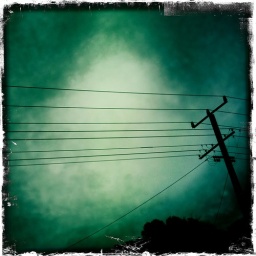
In a car on a road in a storm